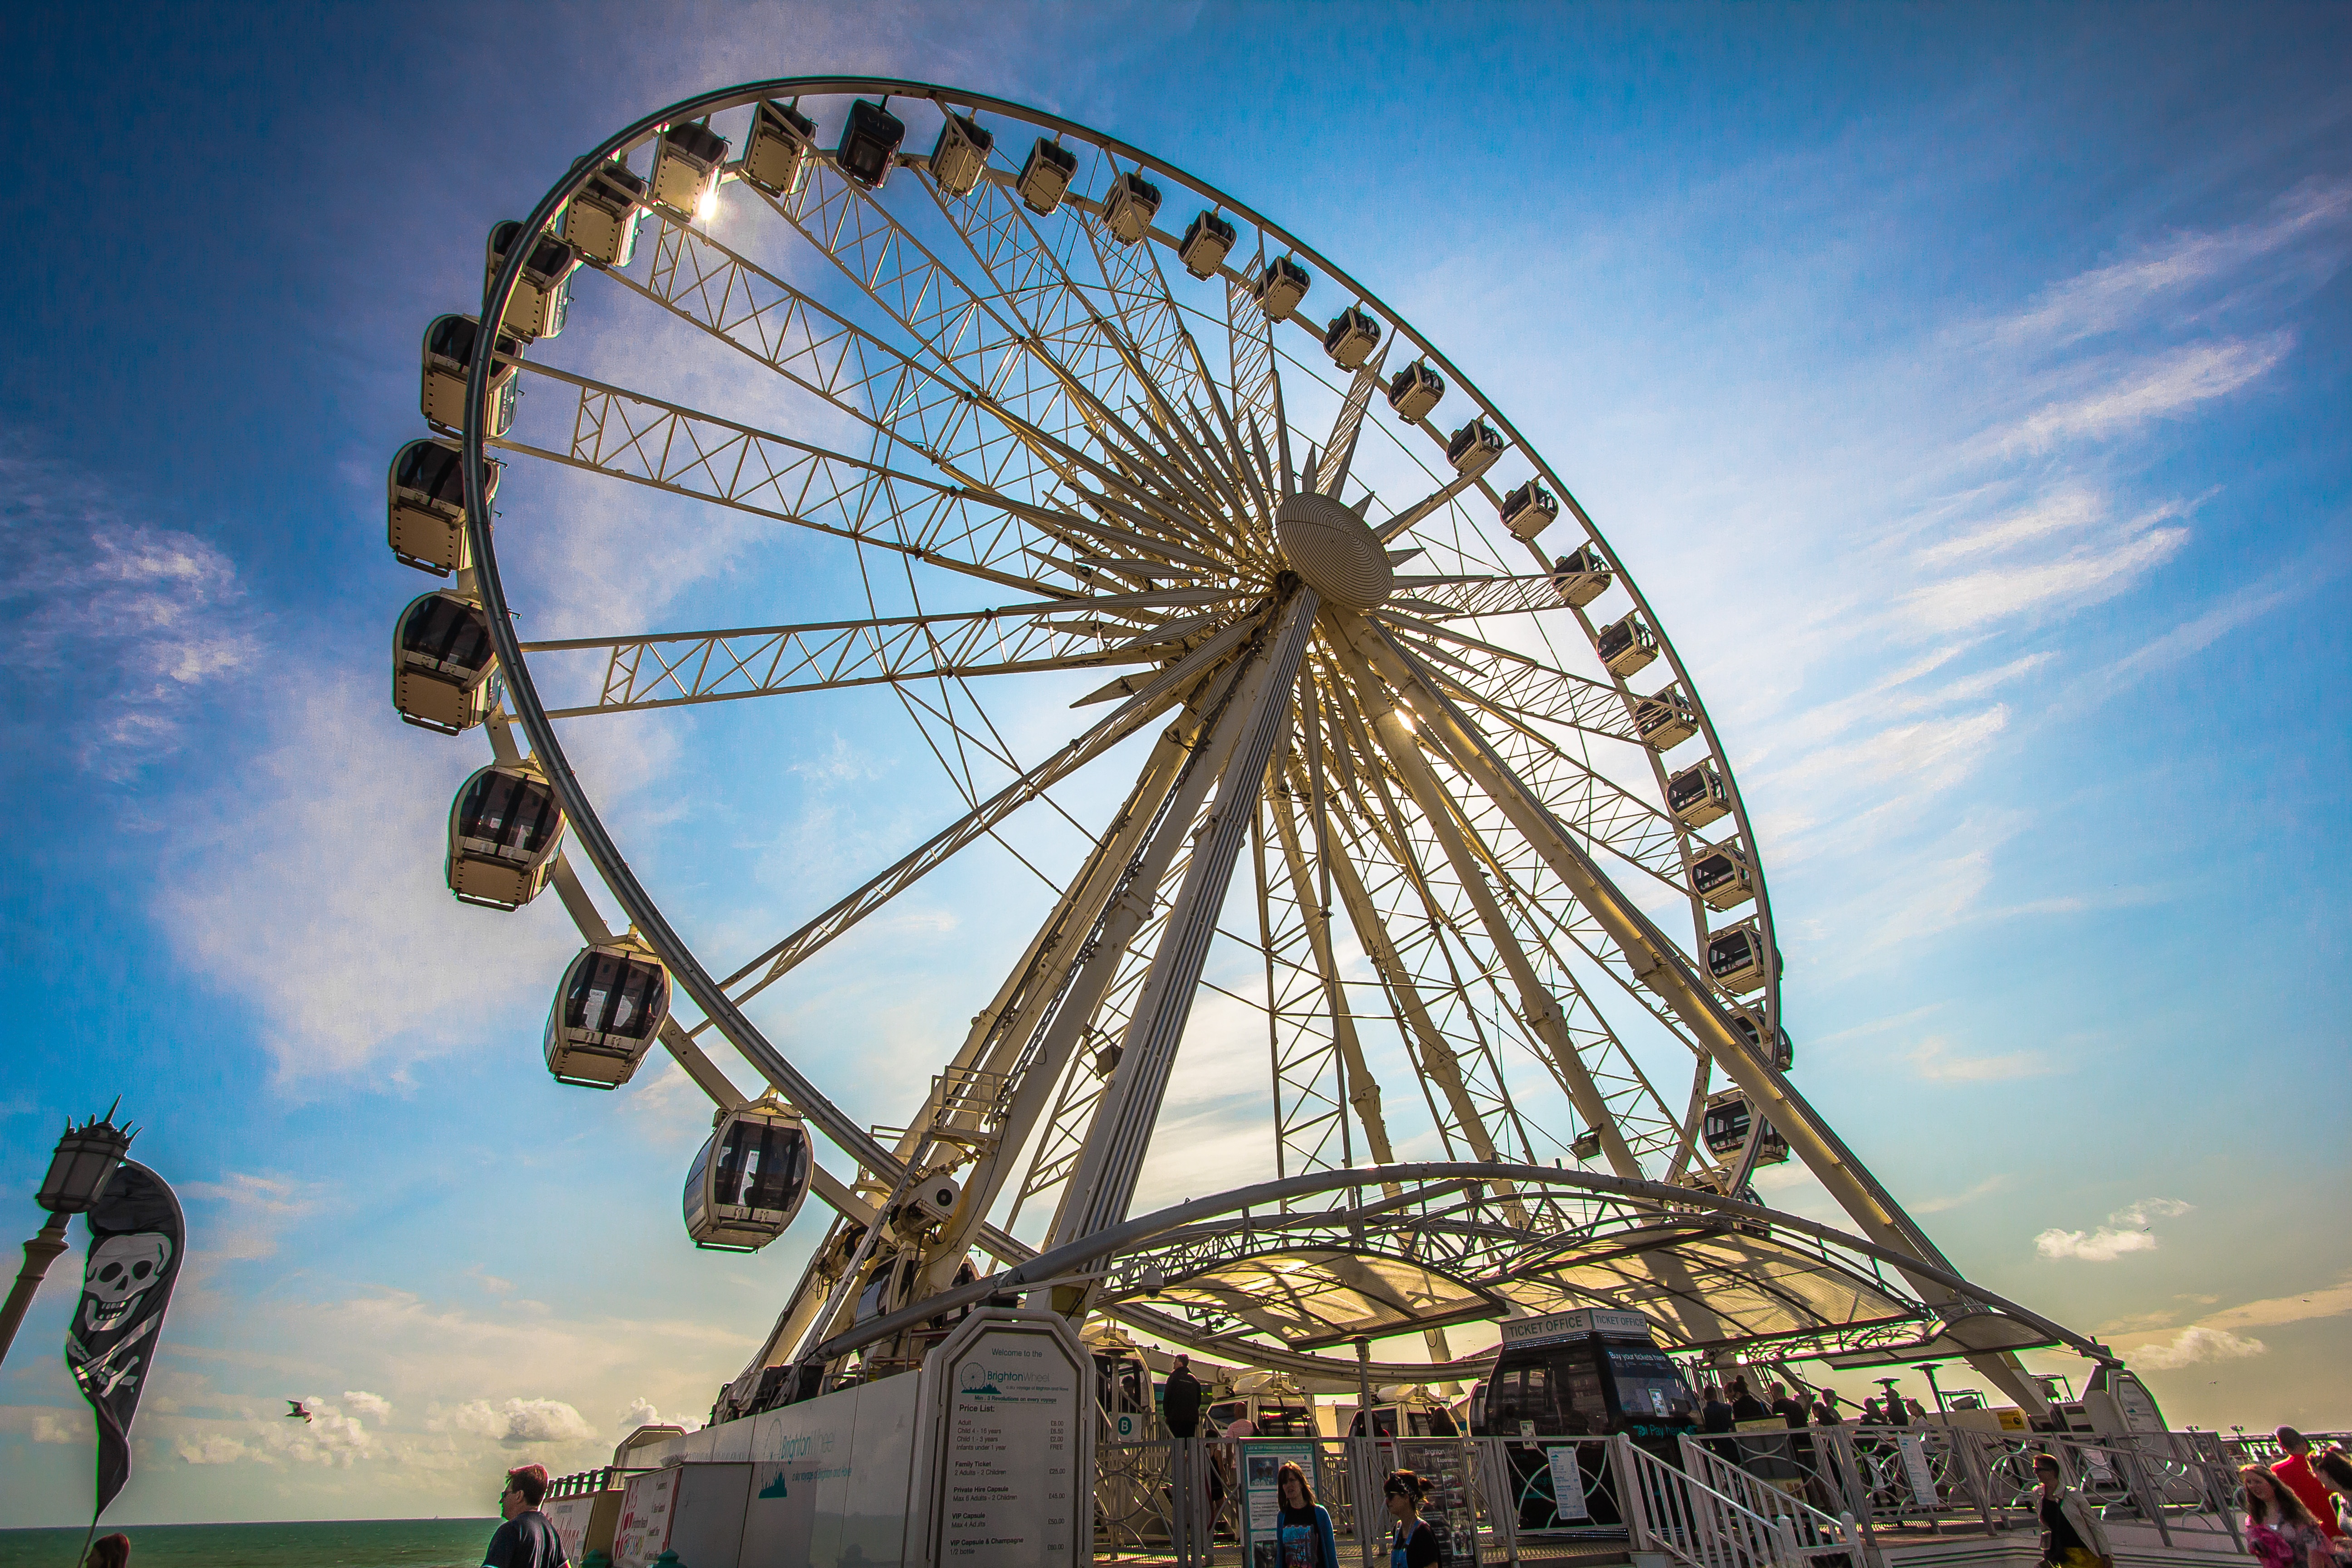
coast, recreation, ferris wheel, amusement park, park, landmark, promenade, tourist attraction, fair, brighton, amusement ride, outdoor recreation, geographical feature